Alexandra Szacka

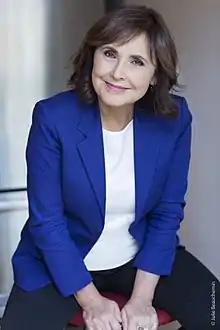

Alexandra Szacka is a Canadian television journalist, who has been a foreign correspondent for CBC News in both the English and French divisions. She has been the network's correspondent in New York City, Moscow and Paris.